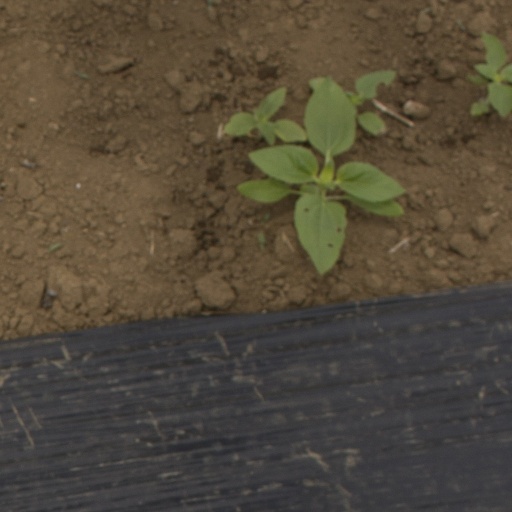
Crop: Jerusalem artichoke